Edge of the Ocean

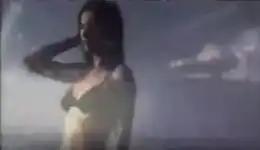
A screenshot of the music video to Ivy's 2001 single "Edge of the Ocean", showing lead singer Dominique Durand wearing a black bikini and standing in front of the sun on a beach.

"Edge of the Ocean" has received generally favorable reviews from music critics. Noel Dix from "Exclaim" liked it and album tracks "Worry About You" and "While We're in Love" for "com[ing] across as genuine rather than a pop band trying to cross over to the electronic scene". A reviewer from "Resonance" magazine provided a positive review of the song, calling it "a cool summer song", while a critic from "The Boston Globe" labeled it as a gem on "Long Distance". In 2014, Mashable featured "Edge of the Ocean" on a list of "21 Songs to Help You Keep Calm". An AllMusic critic awarded the song 2.5 out of 5 stars in 2001. In a negative review, a critic from "Alternative Press" grouped "Edge of the Ocean" with the tracks that are "improbably edgeless, all love-me-do/love-me-don't plaints that evaporate on impact" on "Long Distance". Following Schlesinger's death in 2020, several critics re-analyzed his discography retrospectively. Rob Tannenbaum from "The New York Times" compiled a list of his 30 most essential songs; "Edge of the Ocean" was Schlesinger's only Ivy song to appear on the list, and Tannenbaum described it as a highlight on "Long Distance".